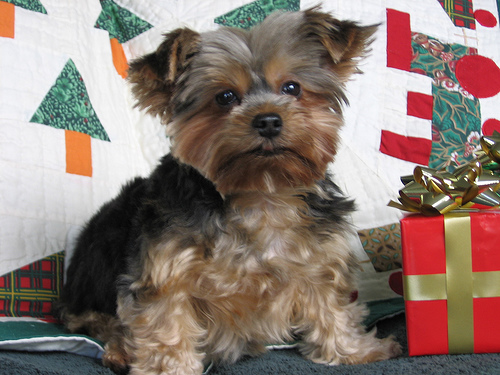
Animal: dog
Breed: yorkshire terrier